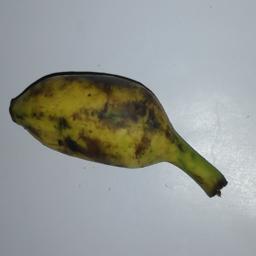
Banana variety: Champa Kola